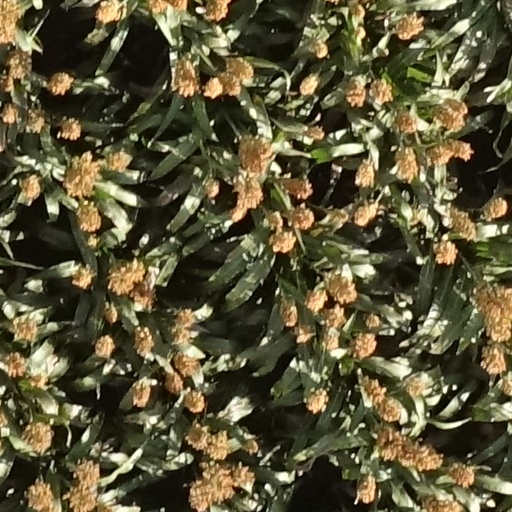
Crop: sorghum